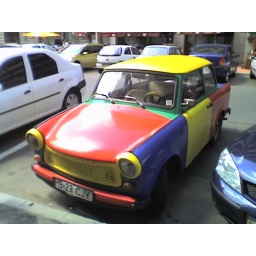
A low-resolution photo from my mobile phone of a very colourful car in Bucharest